Syed Sheikh al-Hadi

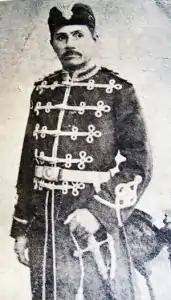
Sayyid Shaykh's adoptive father, Crown Prince Raja Ali Kelana, in 1899.

Sayyid Shaykh's adoptive father, Raja Ali Kelana, bought a brick factory on Batam Island in Dutch India in 1896, which was two hours away from Singapore. This company, named Batam Brickworks and employing 200 men, supplied bricks to the British Colonial Authorities, the Singapore Municipal Corporation, the Singapore Railway Board and the Federated Malay States. In 1901, Raja Ali Kelana appointed his adopted son Sayyid Shaykh first as agent and then as managing director of the company in Singapore. Therefore, al-Hadi moved to Singapore in the same year to Prinsep Street, where the company's representative office was located. His son Sayyid Alwi accompanied him to Singapore and attended the Kampong Glam Malay School there. Sayyid Shaykh had chosen this school for him because it qualified him for subsequent attendance at an English-language secondary school. In Singapore, al-Hadi married a second wife, this time a Malay woman. Their marriage produced their daughter Maryam in 1903.